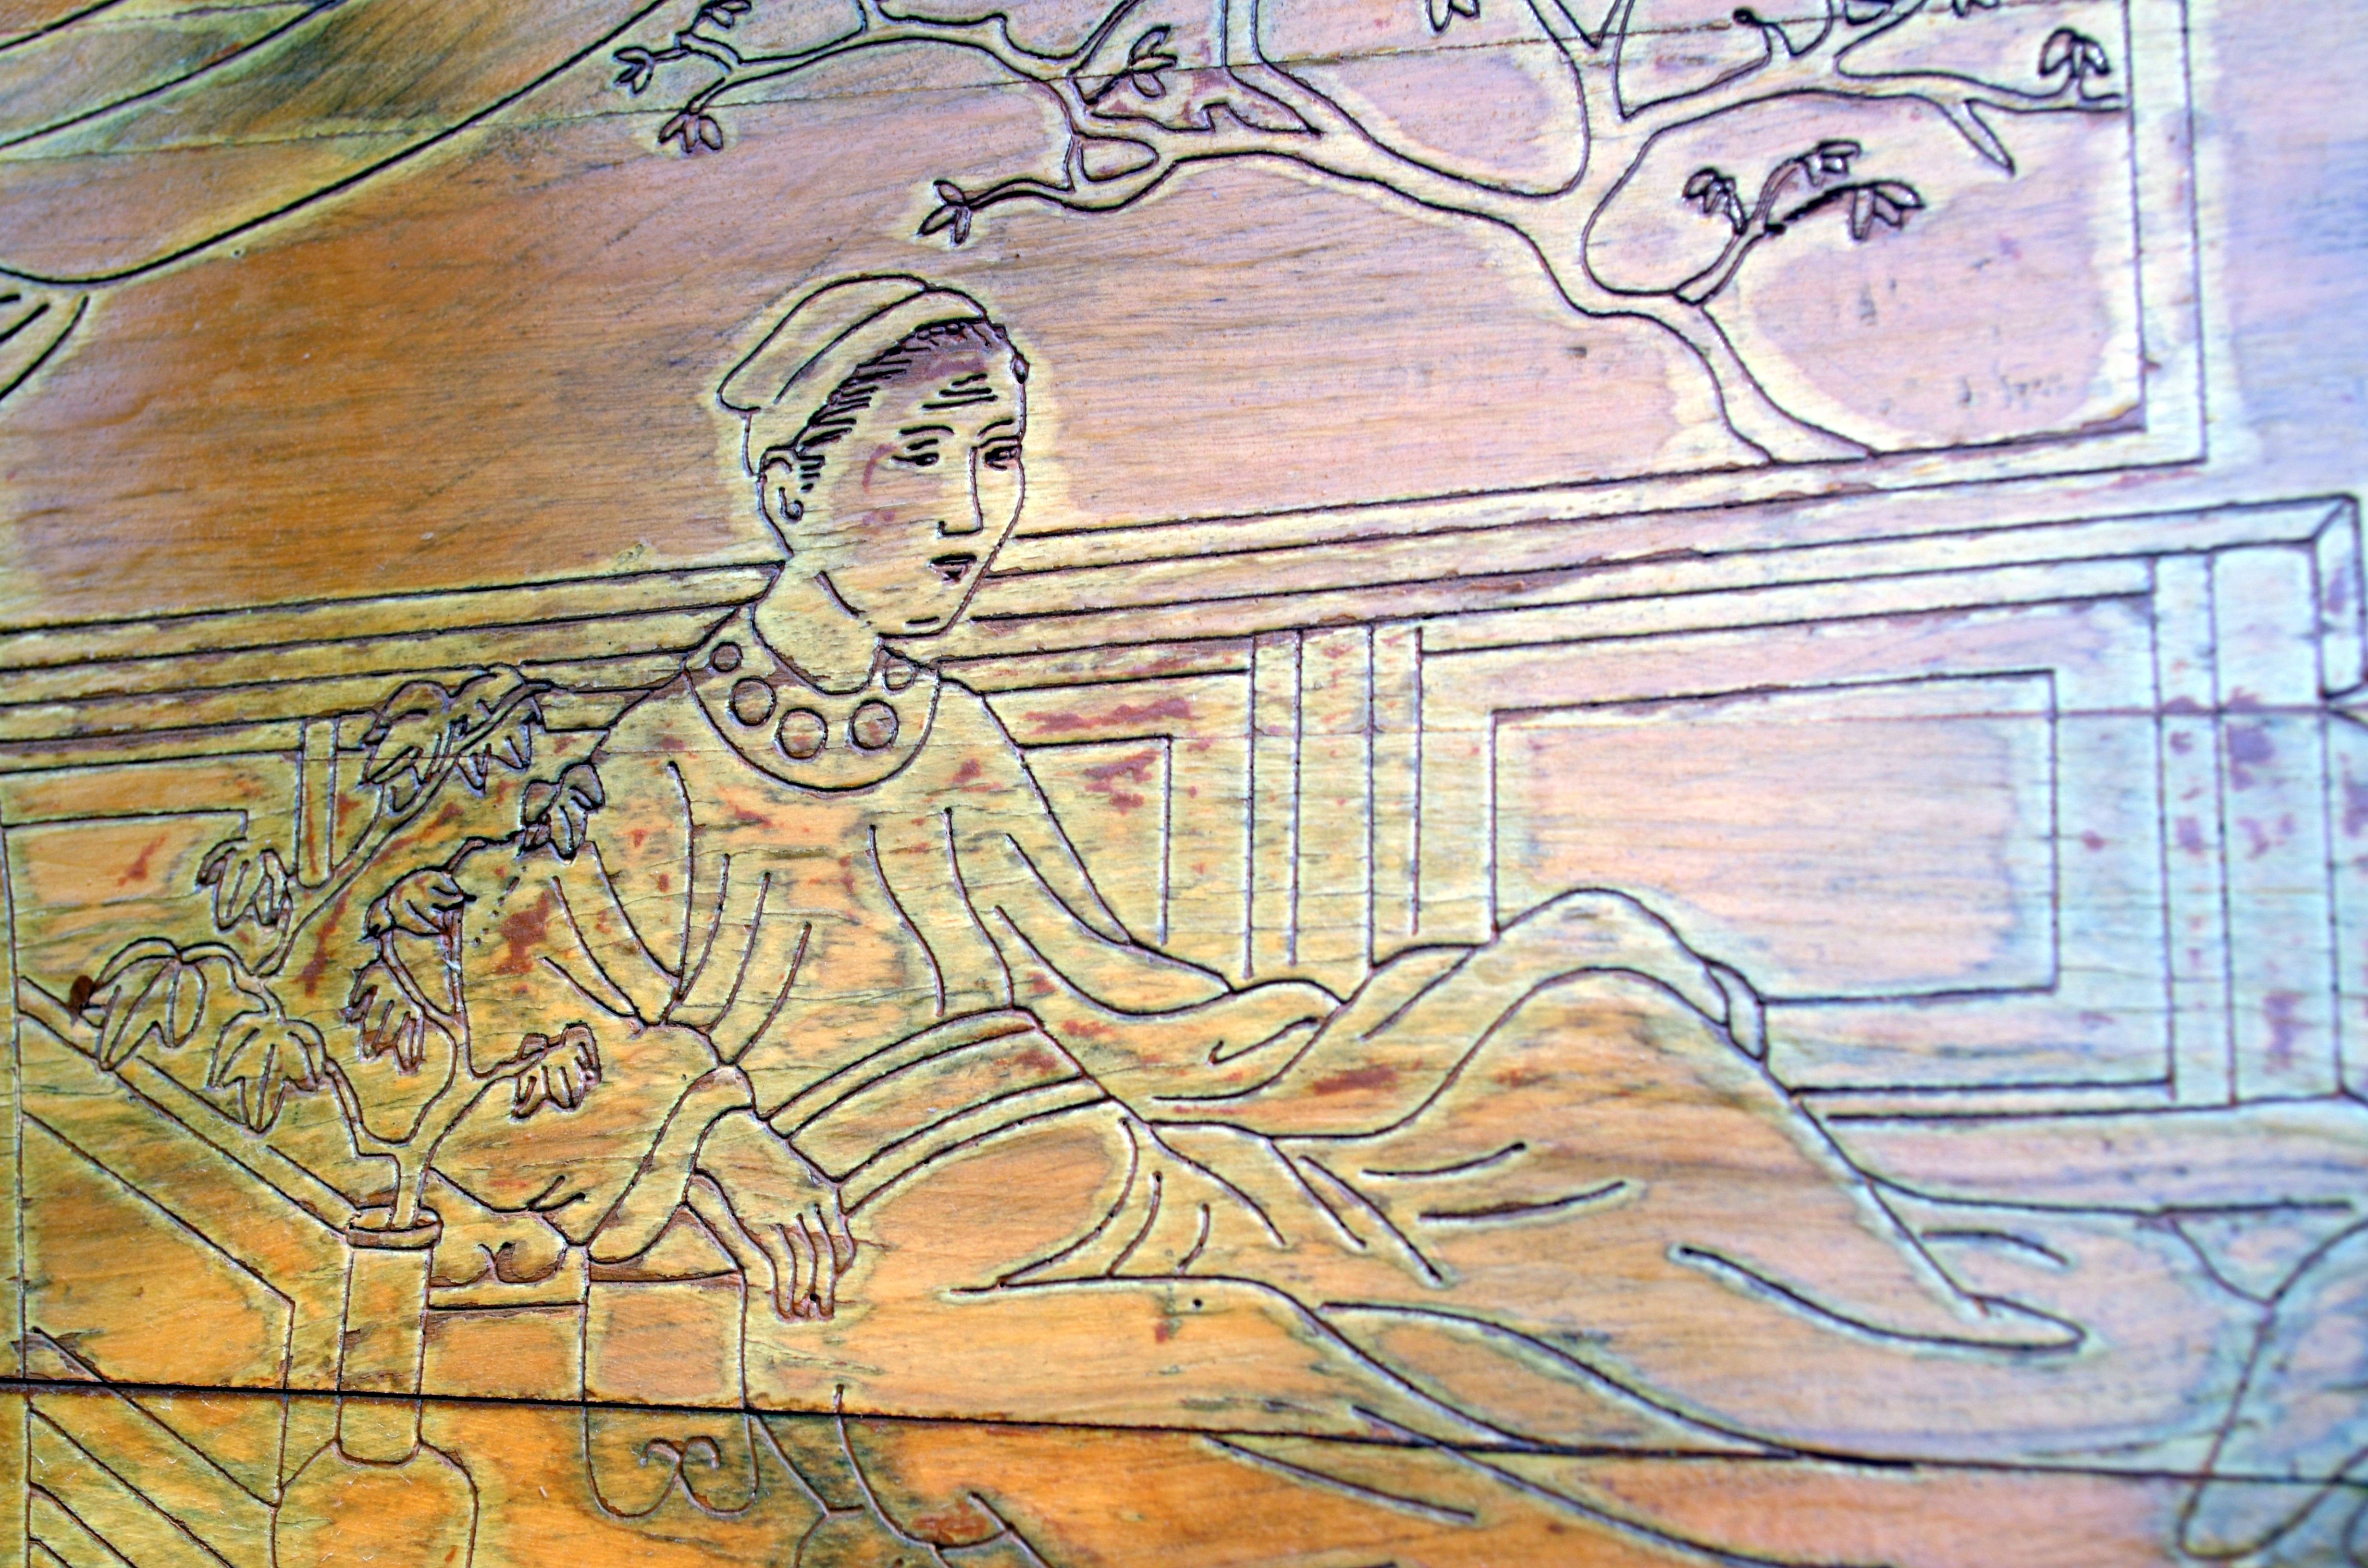
wood, woman, art, sketch, drawing, illustration, wooden, picture, mural, carving, relief, china, lacquer, ancient history